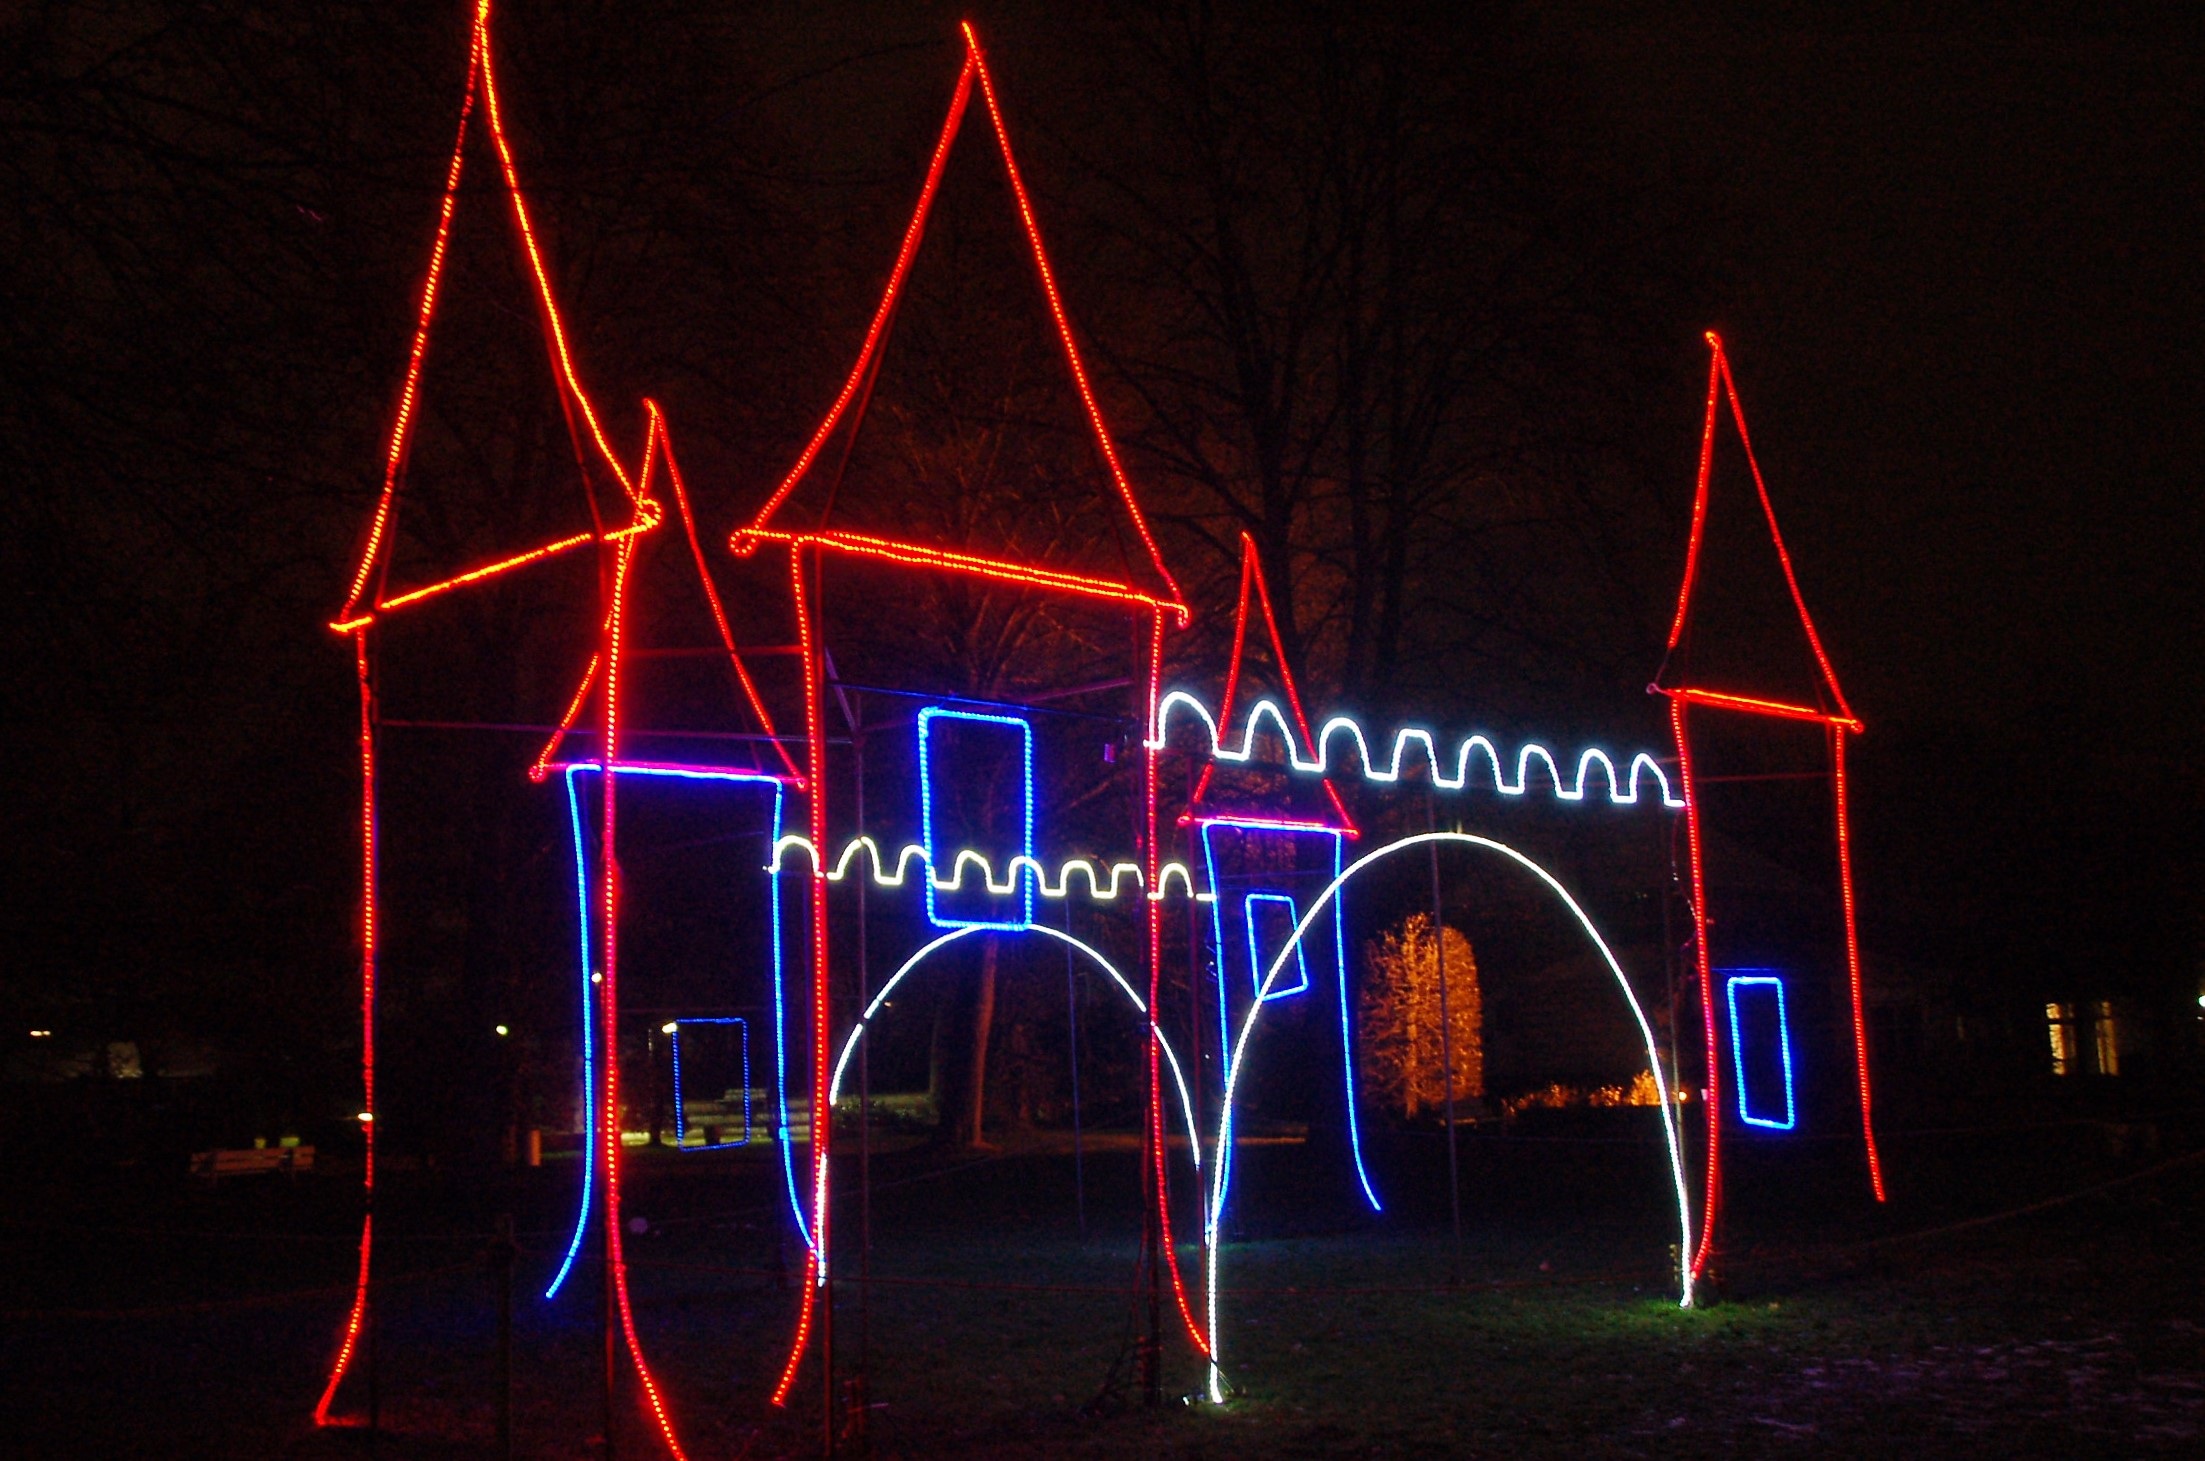
light, night, dark, darkness, christmas, street art, christmas decoration, art, lights, dortmund, festival of lights, modern art, christmas lights, westphalia park, lichtgestalten, skulputuren